Khokhra Chieftaincy

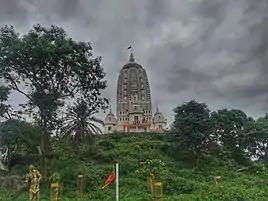

In 1719, during the reign of Emperor Muhammad Shah, Sarbuland Khan invaded to Chotanagpur plateau. Raja Yadunath Shah agreed to pay Rs. 100,000 (one lakh) as Nazrana. Then Yadunath Shah shifted the capital from Navratangarh to Palkot upon realising the weakness of the capital from a defensibility point of view. He was succeeded by his eldest son, Shivnath Shah (1724–1733). Due to non-payment of tribute, Fakhr-ud-daula invaded Khokhra in 1731. He faced considerable resistance from the Raja of Khokhra but both parties reached a compromise and he paid Rs. 12,000 as tribute. When Fakhr-ud-daula was removed from the post of Subedar of Bihar Suba in 1733, the Khokhra chief discontinued the payment of tribute to the Mughals. Maninath Shah (1748-1762) consolidated his authority over the estates of